List of Kenichi: The Mightiest Disciple chapters

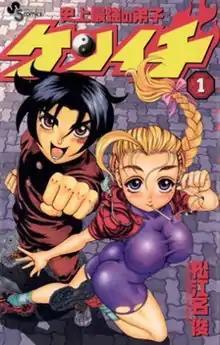
First "tankōbon" volume cover, released by Shogakukan on August 9, 2002

The chapters for the manga series "" were written and illustrated by Syun Matsuena. The manga is a remake of , which was serialized in Shogakukan's monthly manga magazine "Shōnen Sunday Super" from 1999 to 2002. The story of manga focuses on Kenichi Shirahama, an average 16-year-old high school student who has been picked on but after meeting mysterious transfer student, Miu Fūrinji, and following her advice of joining a dojo named , his life starts to change. The manga was serialized in Shogakukan's magazine "Weekly Shōnen Sunday" from April 2002 to September 2014. Its 583 chapters were collected 61 "tankōbon" volumes, released from August 9, 2002, to February 18, 2015.